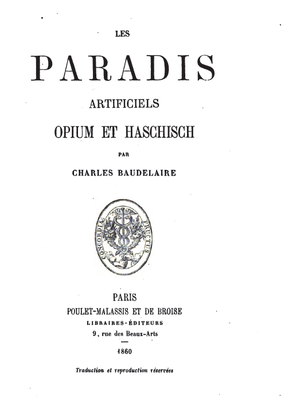
Les Paradis artificiels est un essai de Charles Baudelaire paru en 1860, où le poète traite de la relation entre les drogues et la création poétique.